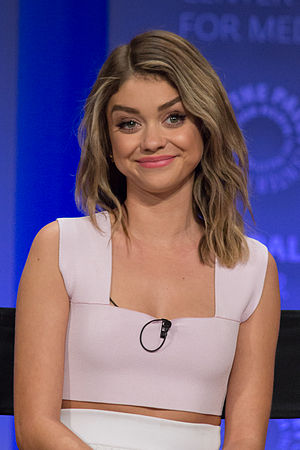
Karakterer i Modern Family / Dunphy-familien / Haley Dunphy
En liste over karakterer fra ABC-sitcomet Modern Family vil blive kategoriseret i de tre hovedfamilier i sitcommet. Disse familier er Dunphy-familien, Pritchett-Delgado-familen og Tucker-Pritchett-familien. Karaktererne tager sit udspring i Jay Pritchett, som sammen med hans tidligere kone DeDe Pritchett har fået og opdraget to børn, nemlig Claire og Mitchell Pritchett. Claire er blevet gift med Phil Dunphy og de to har fået tre børn, som er Haley, Alex og Luke Dunphy, mens Mitchell er blevet homoseksuel og har dannet partner med Cameron Tucker, hvor de to har adopteret en vietnamesisk pige, som de har givet navnet Lily Tucker-Pritchett. Siden hen er Jay Pritchett dog blevet skilt med DeDe Pritchett og har fundet en noget yngre kvinde fra Colombia ved navn Gloría Delgado, som allerede havde fået en barn ved navn Manny med sin fraskilte mand Javier Delgado.